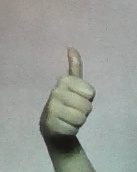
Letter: aleff